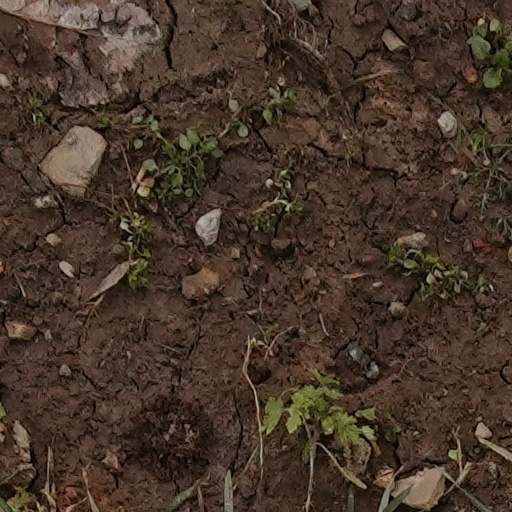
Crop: wheat